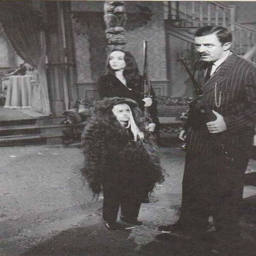
have you ever seen face ? check out this rare picture of actors on the set of tv programme .